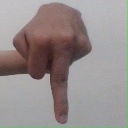
अक्षर: प